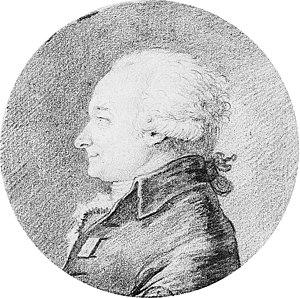
Charles-Alexis Brûlart, marquis de Sillery, comte de Genlis, né le 20 janvier 1737 à Paris, mort guillotiné le 31 octobre 1793 à Paris, est un maréchal de camp français du xviiie siècle. Élu député de la noblesse aux États généraux de 1789, il est l'un des 47 députés de la noblesse ralliés au tiers état.
Charles Alexis Brûlart de Genlis, né le 20 janvier 1737 à Paris, mort guillotiné le 31 octobre 1793 à Paris, est un maréchal de camp français du XVIIIᵉ siècle, député de la noblesse sous la Révolution française.